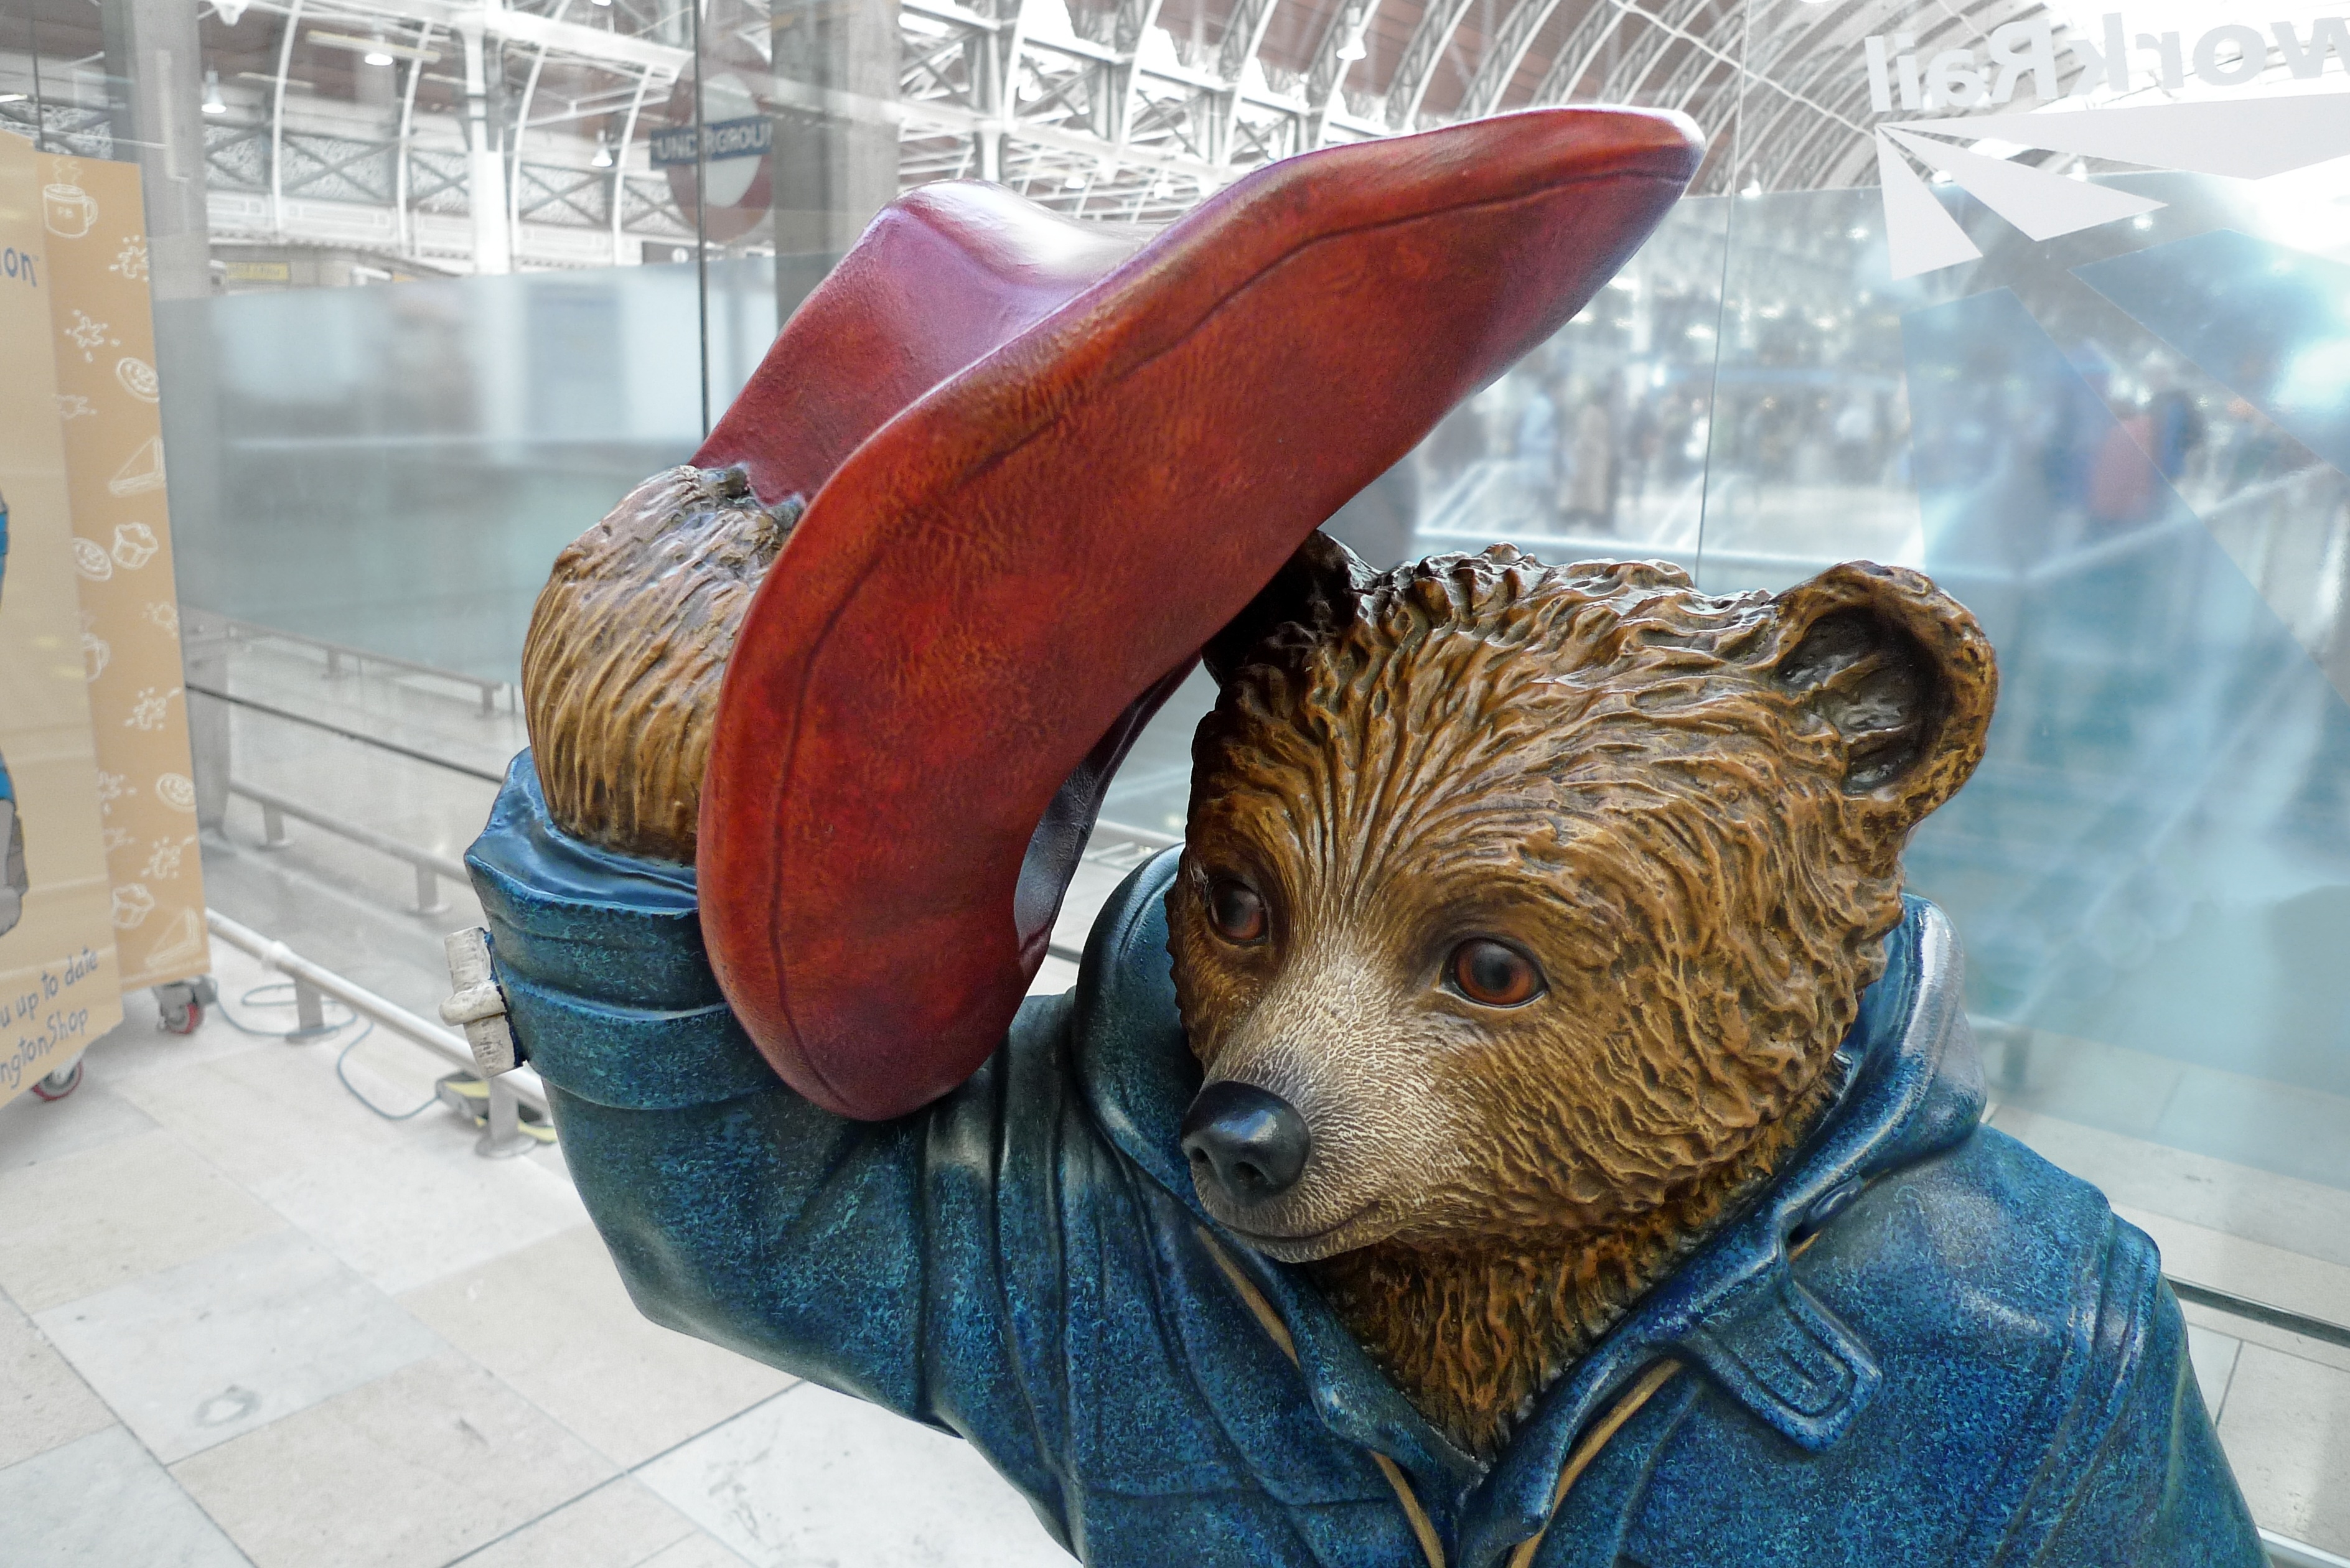
bear, statue, coat, station, mammal, hat, sculpture, london, art, look, welcome, after, refugee, hello, greeting, peruvian, hero, migrant, visitor, immigrant, spectacled, immigration, paddington, likeness, marmalade, anthropomorphised, anthromorphic, polite, duffle, border control